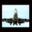
Label: airplane